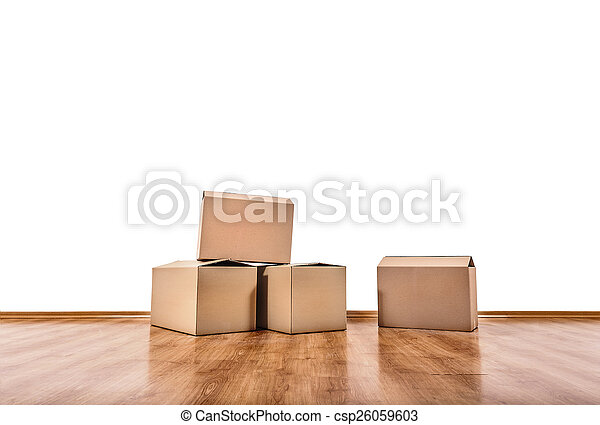
Label: cardboard